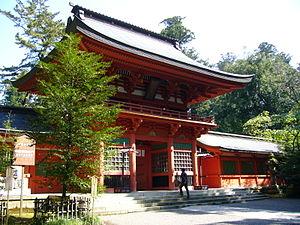
Le Katori-jingū est un sanctuaire shinto situé dans la ville de Katori, préfecture de Chiba. C'est le sanctuaire de tête d'environ 400 sanctuaires Katori dans tout le pays.